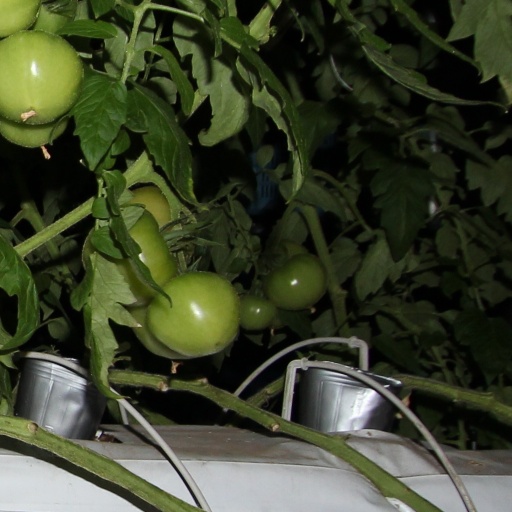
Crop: tomato